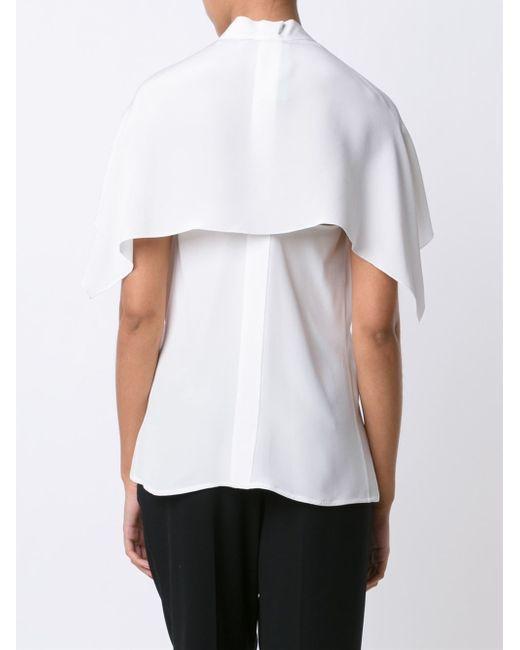
Weißes Baumwoll-Top mit Rundhalsausschnitt und stilvoller Partykleidung